Ange-Freddy Plumain

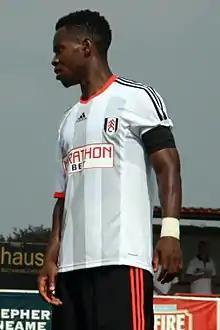
Plumain playing for Fulham U21s in 2014

Ange-Freddy Plumain (born 2 March 1995) is a professional footballer who plays as a winger for Cypriot First Division club Nea Salamina. Born in mainland France, he plays for the Guadeloupe national team.